Ural-batyr

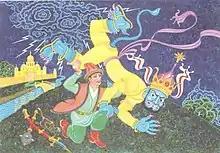
A young man is fighting with div

Ural-batyr or Oral-batır (pronounced , from Ural + Turkic "batır" 'hero, brave man') is the most famous "kubair" (epic poem) of the Bashkirs. It is a telling of heroic deeds and legendary creatures, the formation of natural phenomena, and so on.